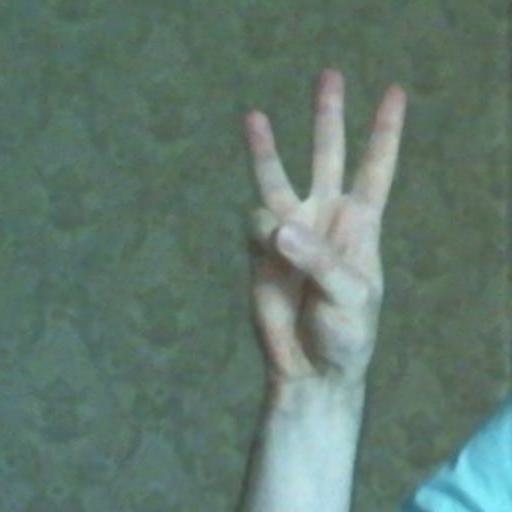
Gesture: three